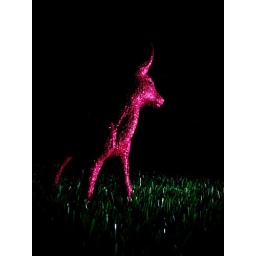
pink glitter deer in headlights on fake grass